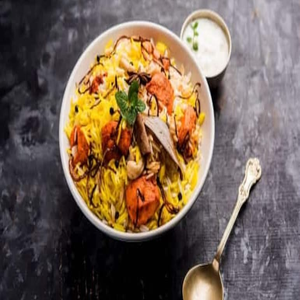
Dish: biryani